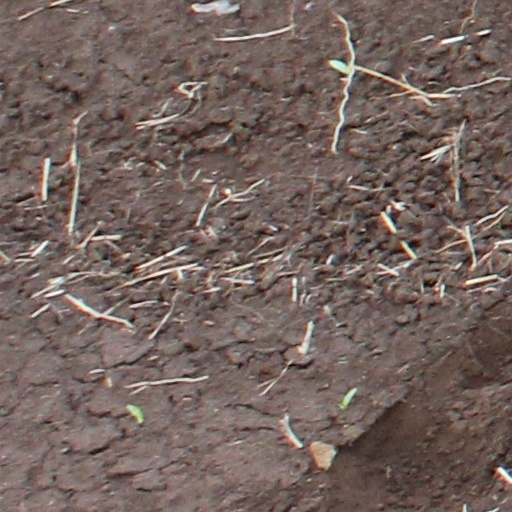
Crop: wheat